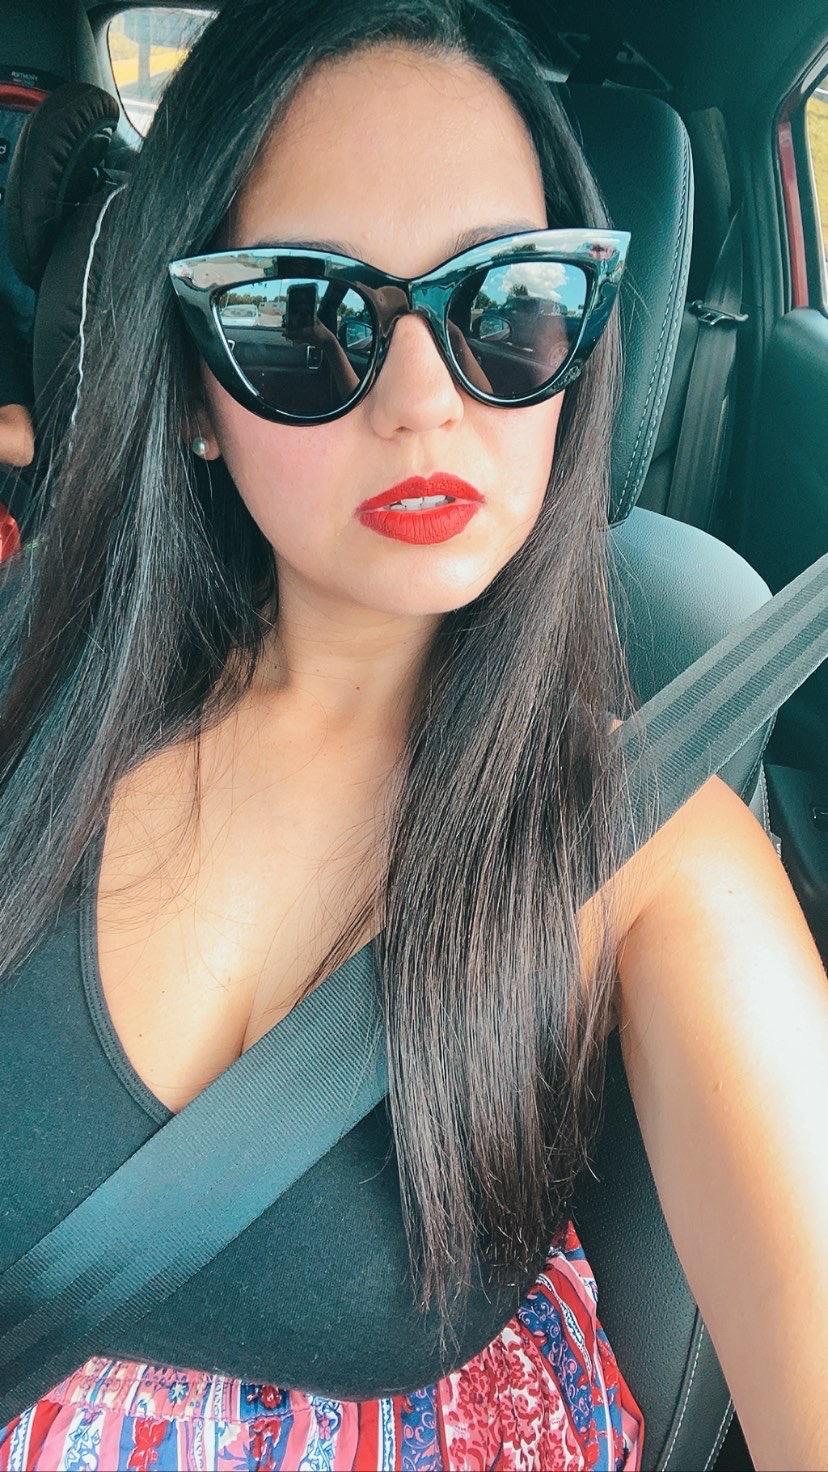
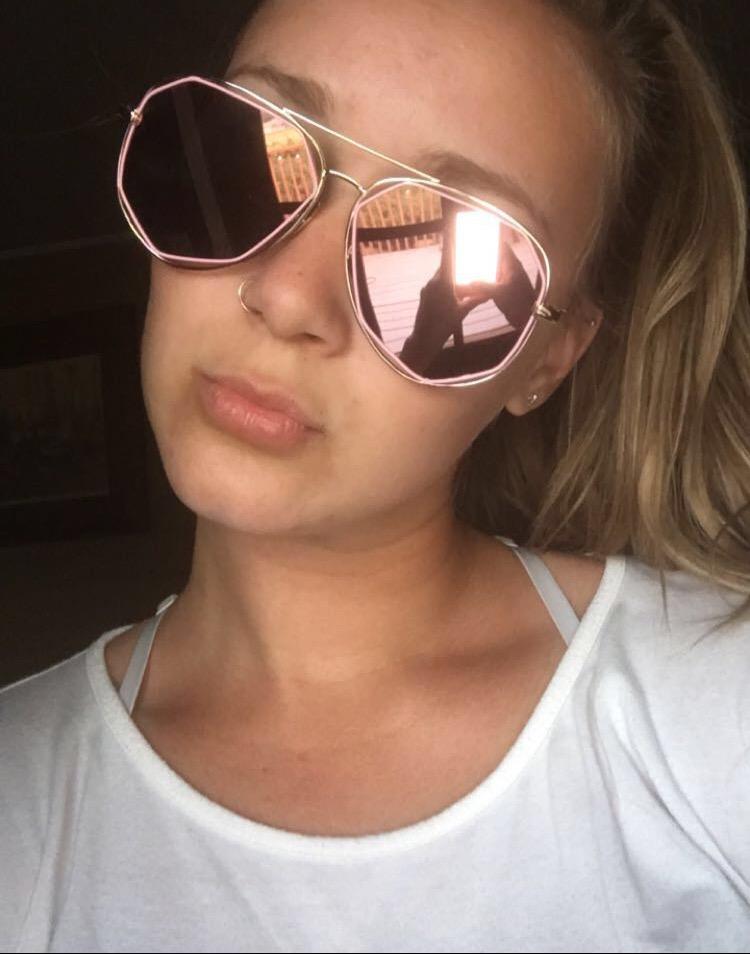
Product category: accessories_sunglasses
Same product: no